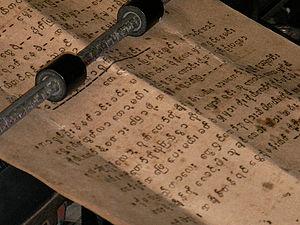
La littérature birmane s'étend du XIIᵉ siècle à nos jours. D'apparition relativement récente, elle s'est nourrie d'apports extérieurs qu'elle a assimilés et fait siens : langues et littératures pāli, môn, Thaï pour sa période classique, influences occidentales lors de l'intégration du pays dans l'Empire britannique au XIXᵉ siècle.